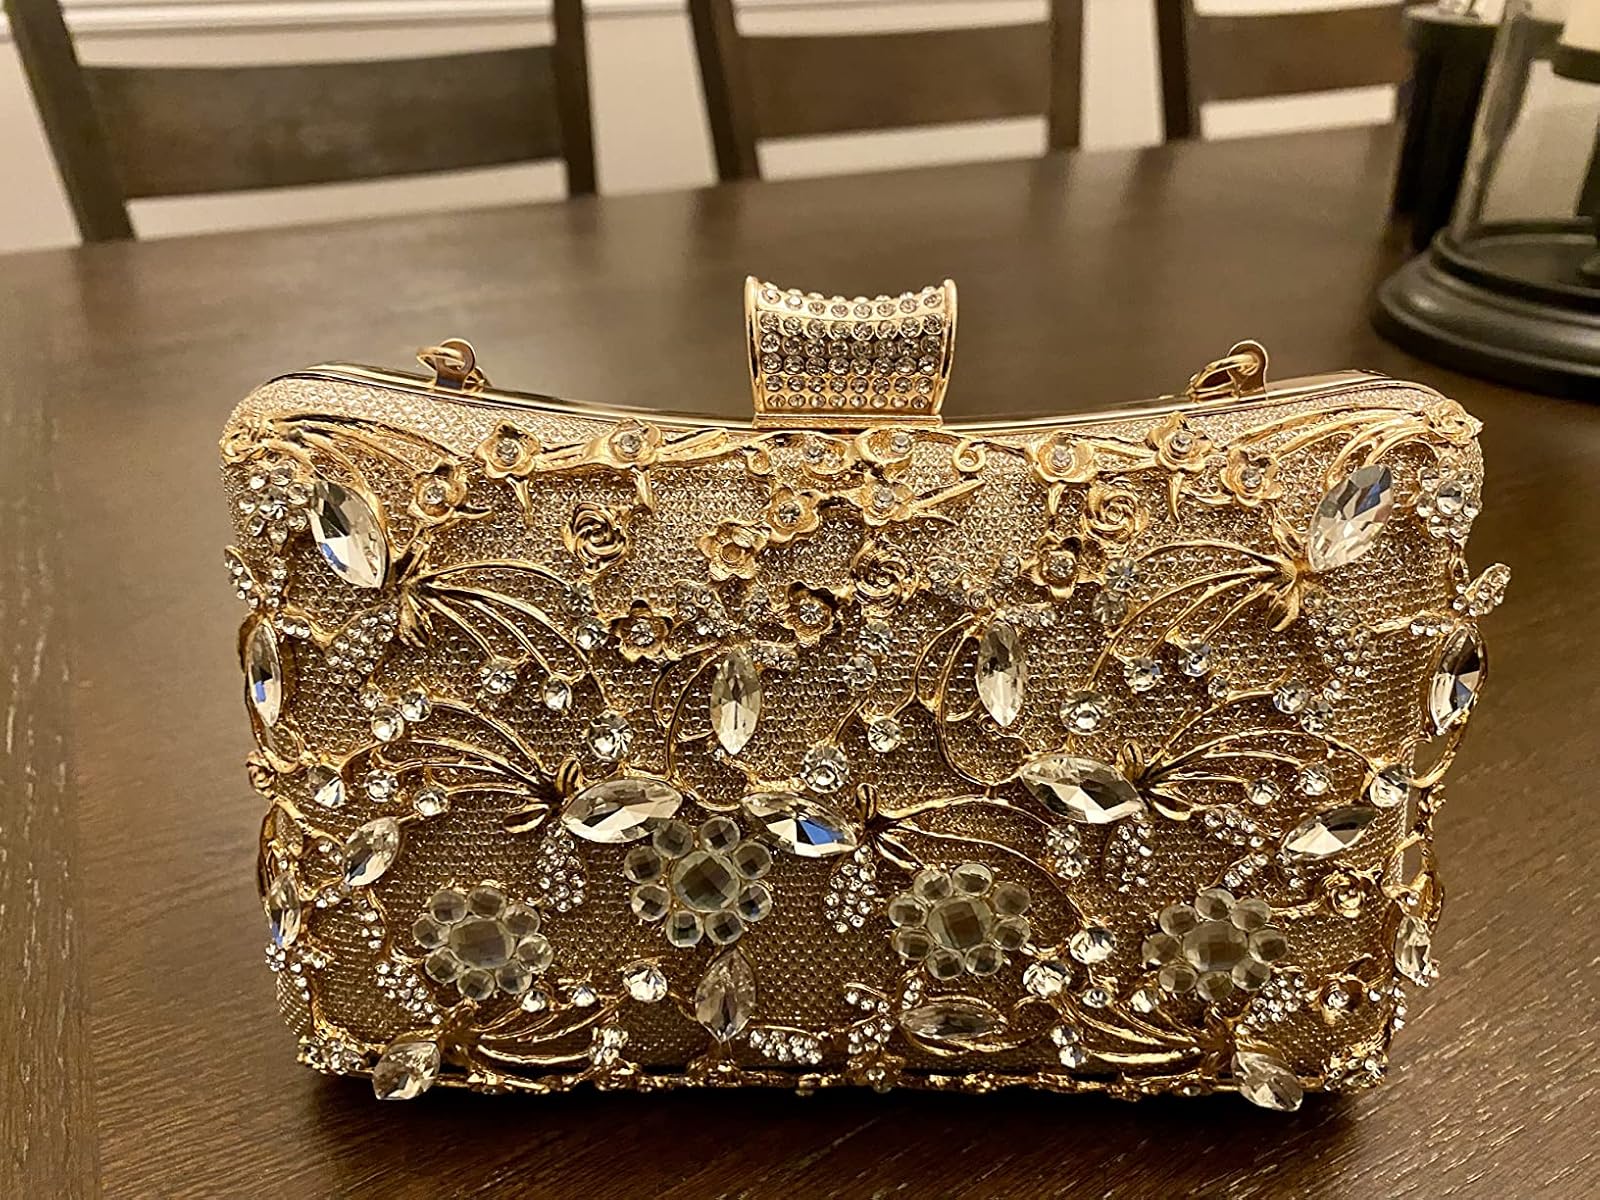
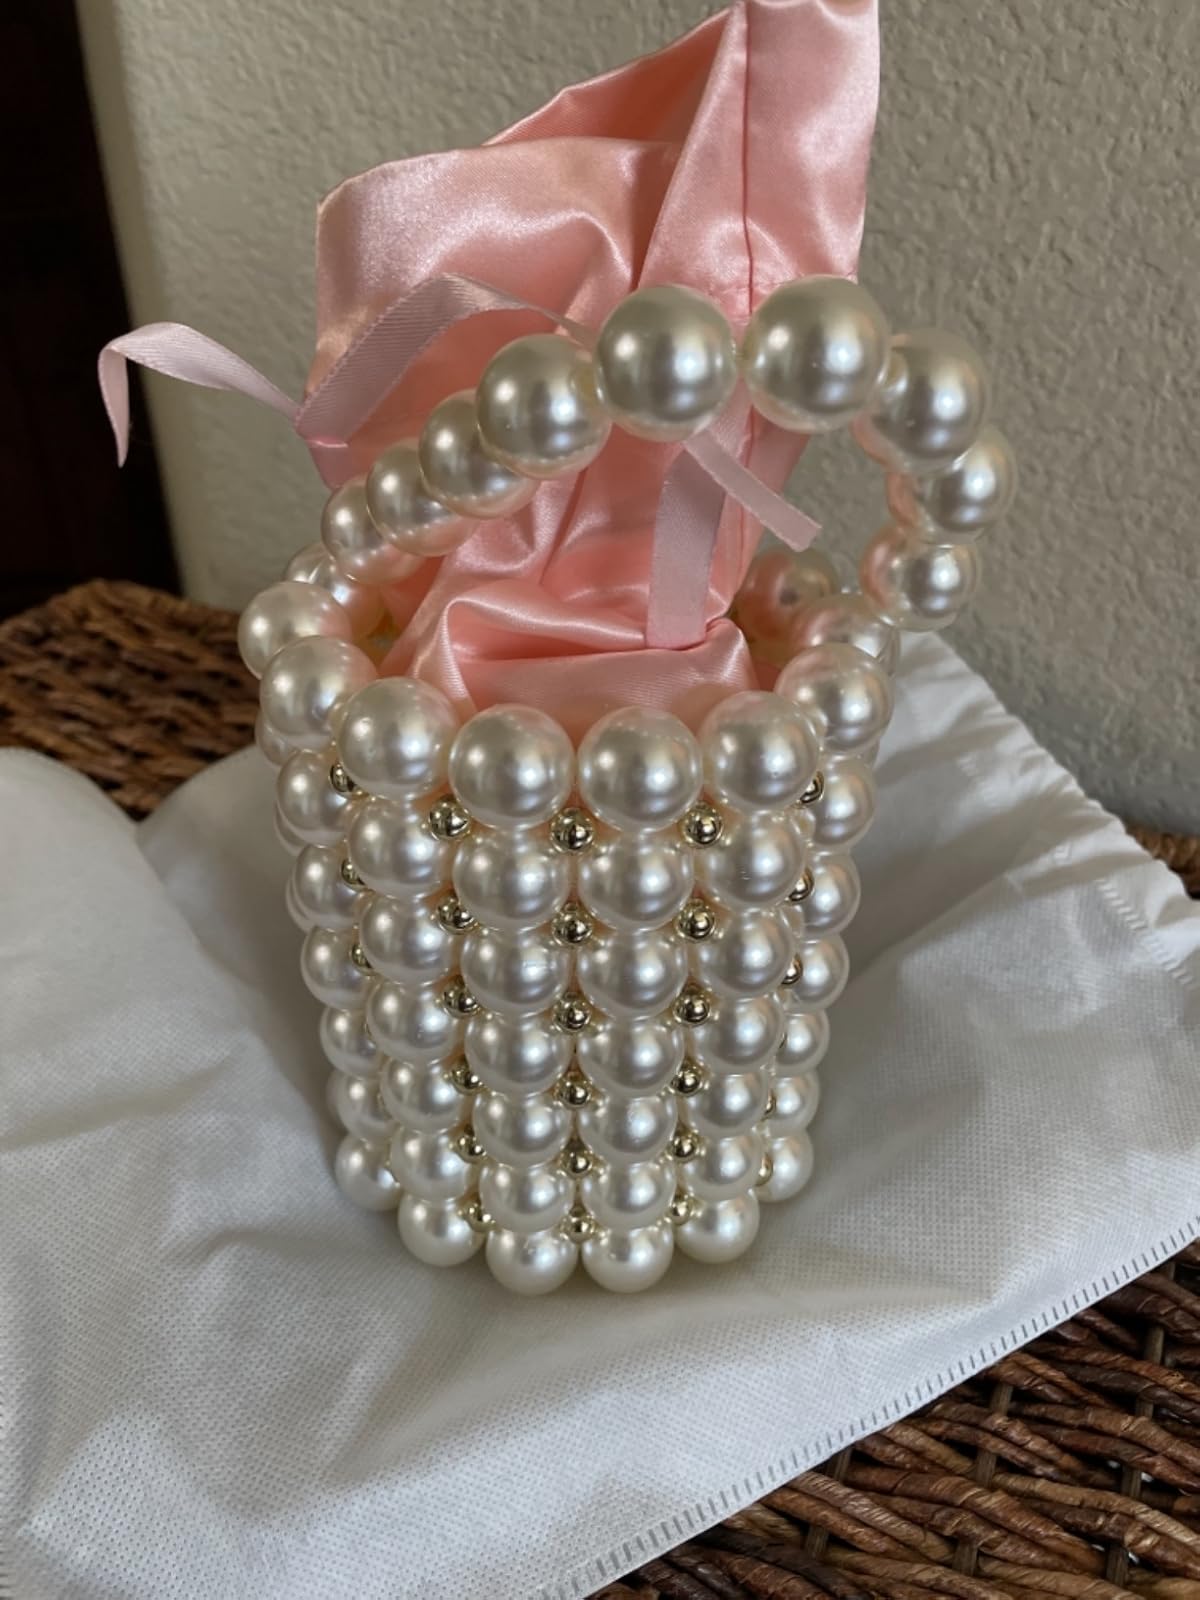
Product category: accessories_handbag
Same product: no